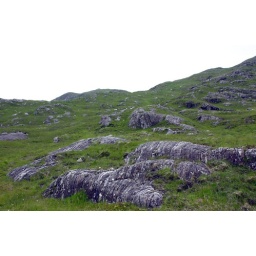
These rocks alongside the road to Kinlochourn, Scotland, show clear signs of erosion by glaciers.